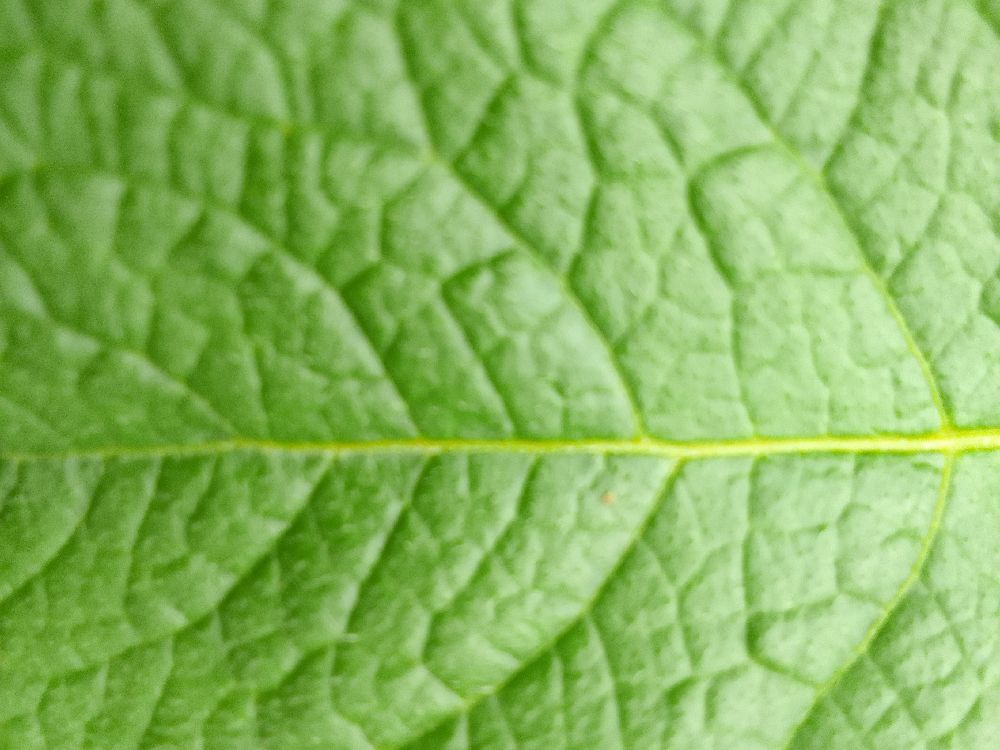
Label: Healthy